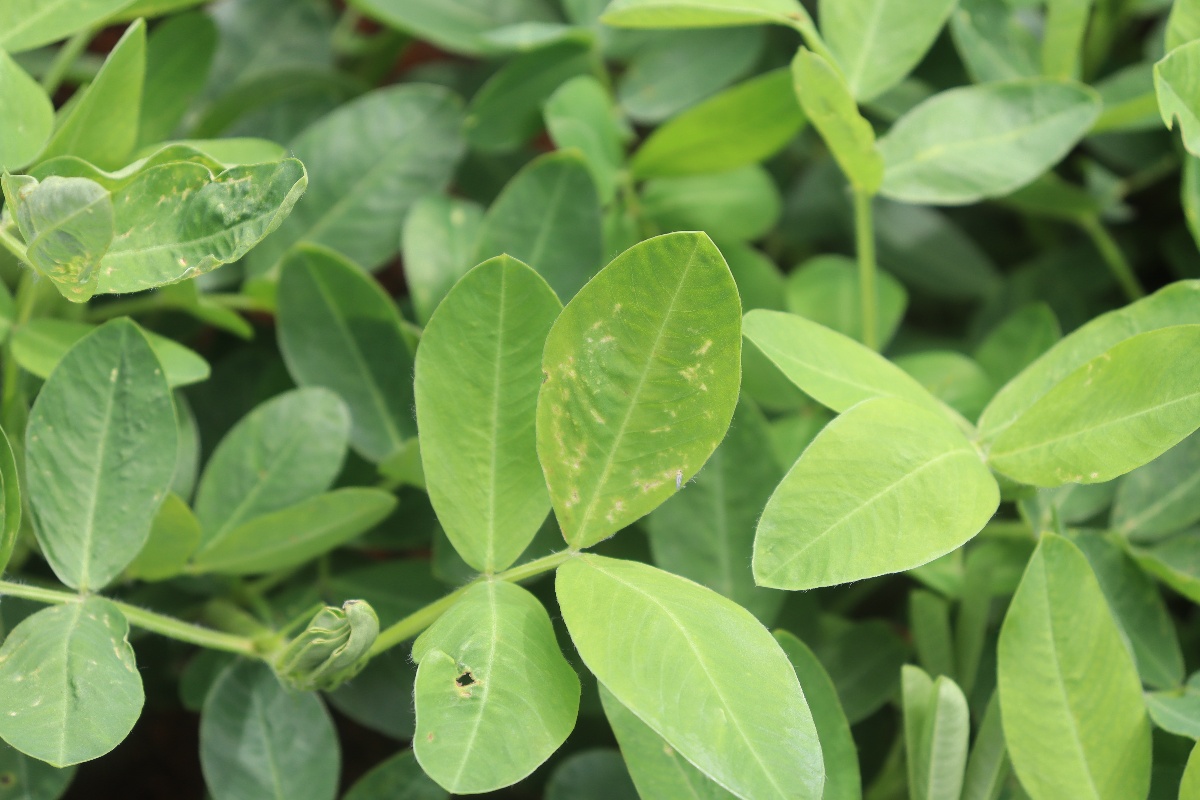
Label: early_leaf_spot